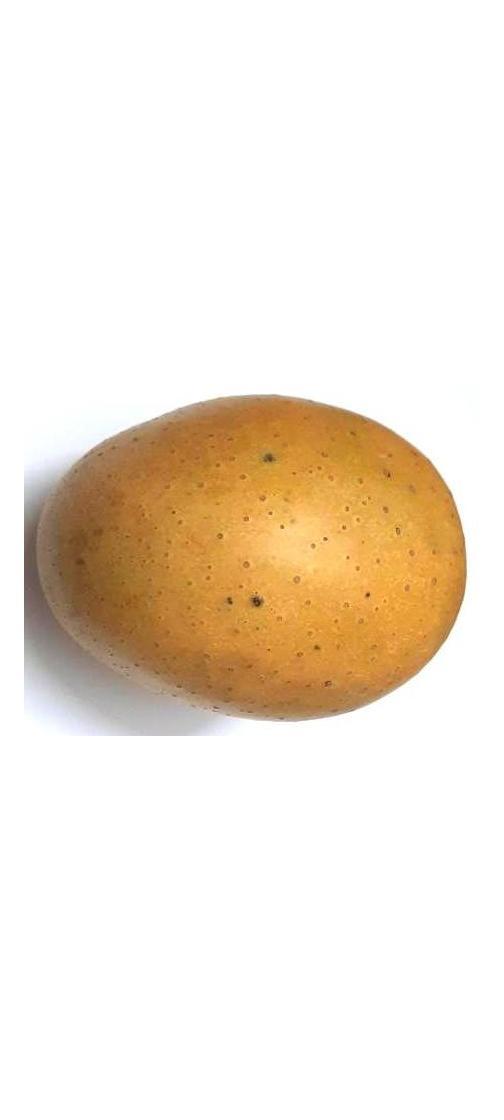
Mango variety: Gourmoti